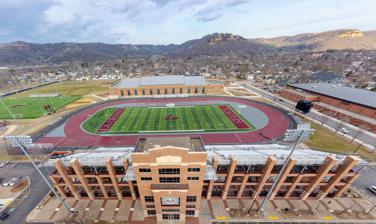
Building: Veterans Memorial Stadium (La Crosse)
Country: United States of America
Year built: 2009
Stadium in La Crosse, Wisconsin Veterans Memorial Stadium Location La Crosse, Wisconsin Public transit MTU : 4 Jefferson Lines Wisconsin Coach Lines Owner University of Wisconsin–La Crosse Capacity 10,000 Surface Natural Grass Construction Broke ground 2008 Tenants University of Wisconsin–La Crosse Veterans Memorial Stadium or Veterans Memorial Sports Complex is an outdoor stadium and sports complex in La Crosse, Wisconsin on the campus of the University of Wisconsin-La Crosse . As part of a larger sports complex, it is the home field of the UWL Eagles football and track & field teams. The stadium includes a 10-lane, 400 meter track complex and has hosted several NCAA championships in addition to hosting the annual Wisconsin Interscholastic Athletic Association state high school track and field championships each June. The stadium complex also houses the Veterans Hall of Honor. History Originally built as Fairground Football Field, the stadium was built and owned by the City of La Crosse. In 1948 it was dedicated and renamed Veterans Memorial Field in honor of veterans from all wars. The University of Wisconsin-La Crosse bought the stadium in 1987 for $1 from the city and later included improvements to the structure and exterior appearances. Rebuild and expansion In 2009, Veterans Memorial Complex was fully rebuilt and expanded to increase stadium seating to around 10,000. The $16 million project included improvements with expanded seating, private suites, a media box, food concessions, restrooms, locker rooms, classrooms, and an indoor Veterans Hall of Honor facility. Additional enhancements to the complex included expanded surrounding athletic fields for soccer and intramural sports. The expansion supported the university as it sought to attract and retain large events such as the annual WIAA state track meet, while having the necessary fields and associated structures to support both UW–La Crosse athletic and recreational activities as well as community events. In 2023 UWL opened a $49 million indoor fieldhouse adjacent to the stadium. The 144,000-square-foot facility includes a 200-meter indoor track, locker rooms, training rooms, athletic facilities, and space for offices and team meetings. NFL training From 1988-1999 the New Orleans Saints used the stadium facilities for the team's summer training camp. The university is said to be interested in attracting another NFL team to the campus. Gallery UW-L football game at Roger Harring Veterans Memorial Stadium UW-L soccer and Lacrosse field Veterans Memorial sports complex lit up in the evening Notes